County of Artois

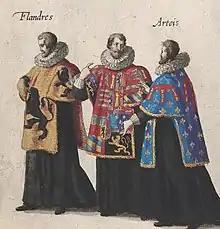
Pompa Funebris Albert VII in Brussels

At the time of Julius Caesar, Artois was the country of the Atrebates, one of the tribes he referred to as Belgae. Their capital, Nemetocenna (later also called Nemetacum or Nemetacon too, all believed to have originated from the Celtic word nemeton, meaning 'sacred space'), is now the city of Arras, which possibly took its later name from the old name of the region. Under the Roman Empire the region became a "civitas" within the Roman province of Belgica.